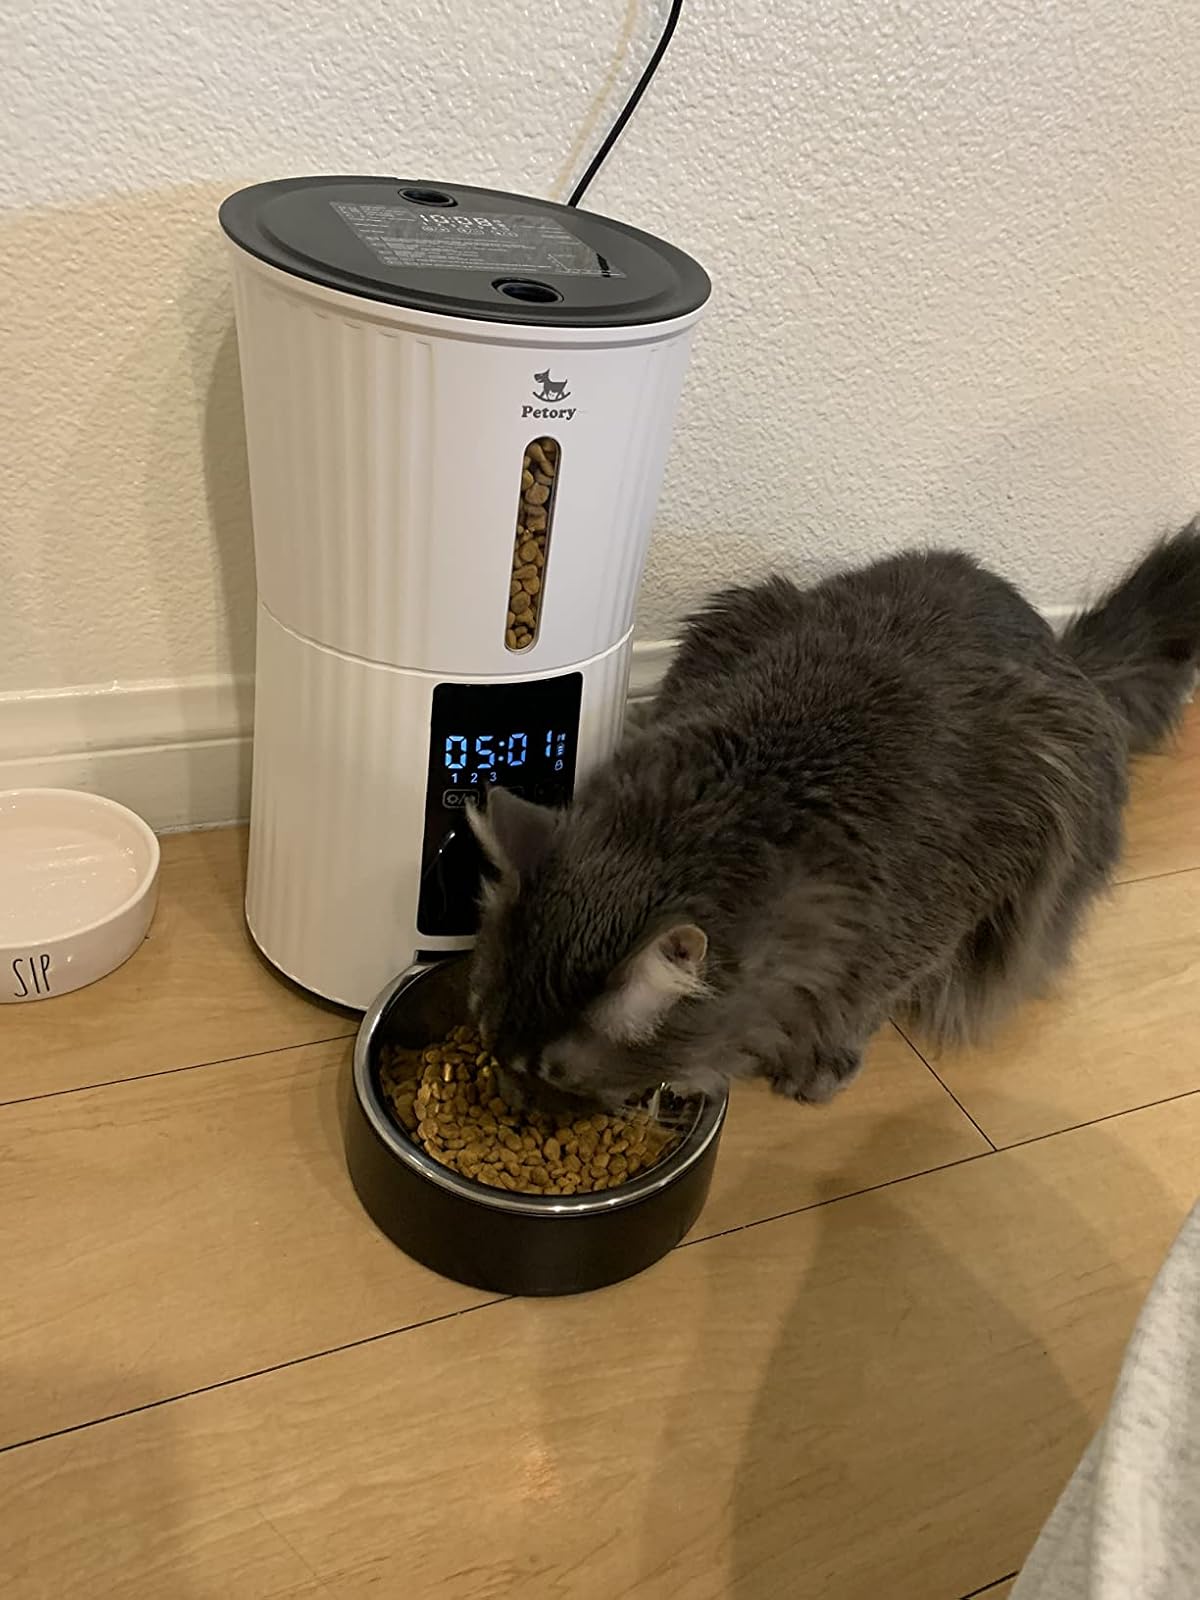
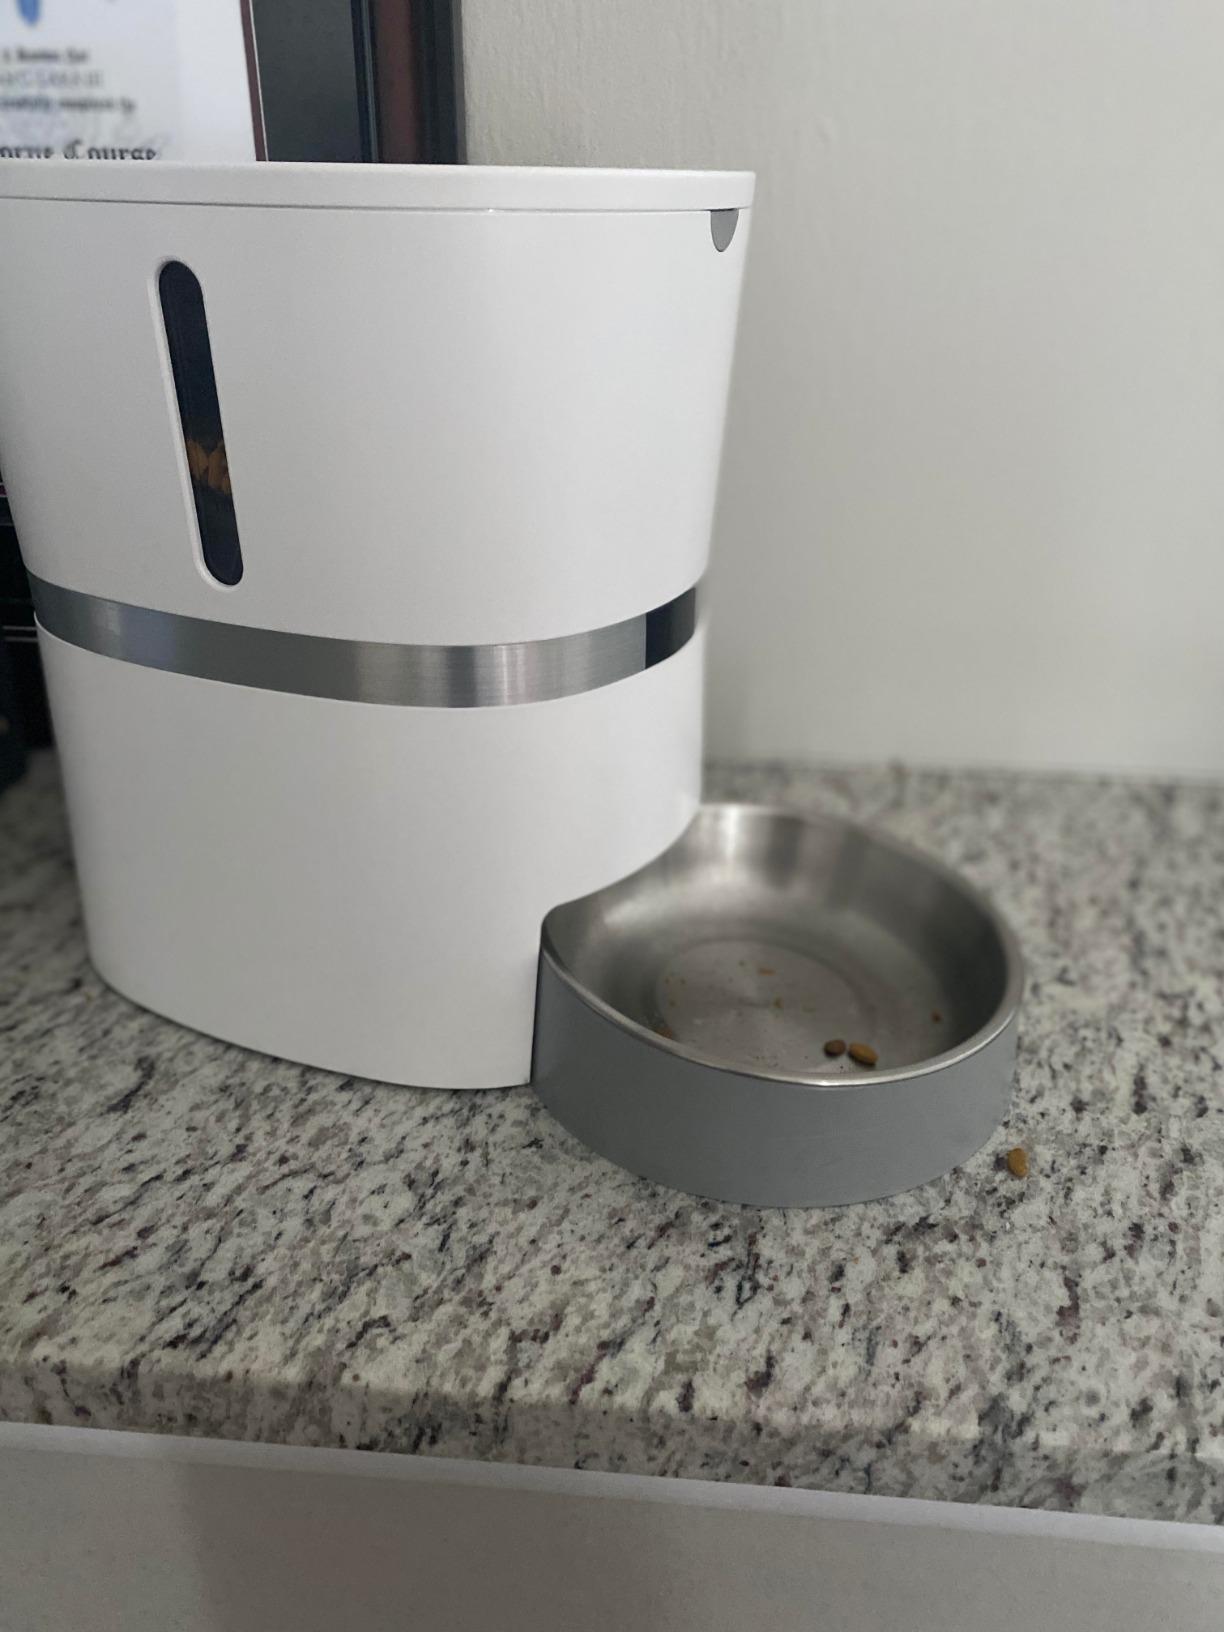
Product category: items_feeder
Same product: no